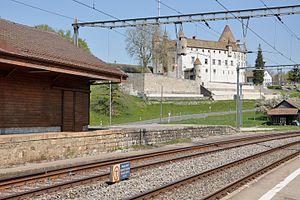
Chäteau d'Oron à Oron-le-Châtel en Suisse prise en avril 2011. Au premier plan à gauche la halle à marchandises de la gare de l'Oron.
Oron-le-Châtel est une localité et une ancienne commune suisse du canton de Vaud, située dans le district de Lavaux-Oron. Elle a fusionné, le 1ᵉʳ janvier 2012, avec celles de Bussigny-sur-Oron, Châtillens, Chesalles-sur-Oron, Écoteaux, Les Tavernes, Les Thioleyres, Oron-la-Ville, Palézieux et Vuibroye pour former la nouvelle commune d'Oron.